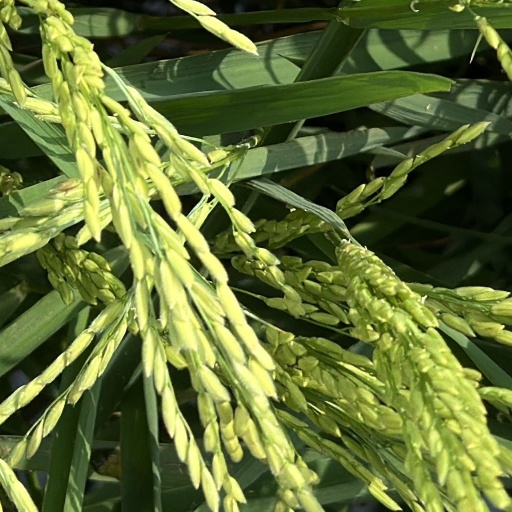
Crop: rice